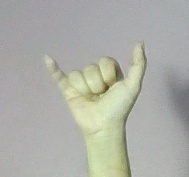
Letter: ya